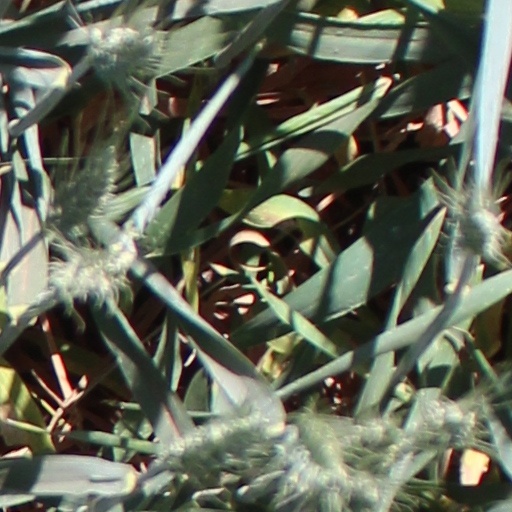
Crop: wheat